Lady Gaga videography

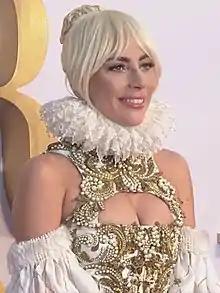
Lady Gaga smiling and wearing a golden outfit.

American singer Lady Gaga has released three video albums and has been featured in over fifty music videos. From her debut album "The Fame" (2008), she released music videos for the singles "Just Dance", "Poker Face", "Eh, Eh", "LoveGame", and "Paparazzi". In the latter, Gaga portrays a doomed starlet taking revenge on her lover. She also shot a video for the album's promotional single "Beautiful, Dirty, Rich". Gaga reissued her first album as "The Fame Monster" (2009), preceded by a music video for the lead single "Bad Romance", which won a Grammy Award for Best Music Video and seven MTV Video Music Awards, including Video of the Year in 2010. The following year, Jonas Åkerlund directed the music video for "Telephone"—a continuation of "Paparazzi"—which was shot as a short film. It received an MTV Video Music Award for Video of the Year nomination, and was named the Best Music Video of the Decade by "Billboard" in January 2015. For her 2010 video "Alejandro", Gaga received positive reviews from critics, though she was criticized by the Catholic League that alleged blasphemy.